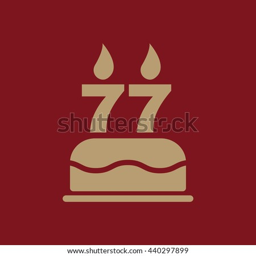
the birthday cake with candles in the form of number icon .